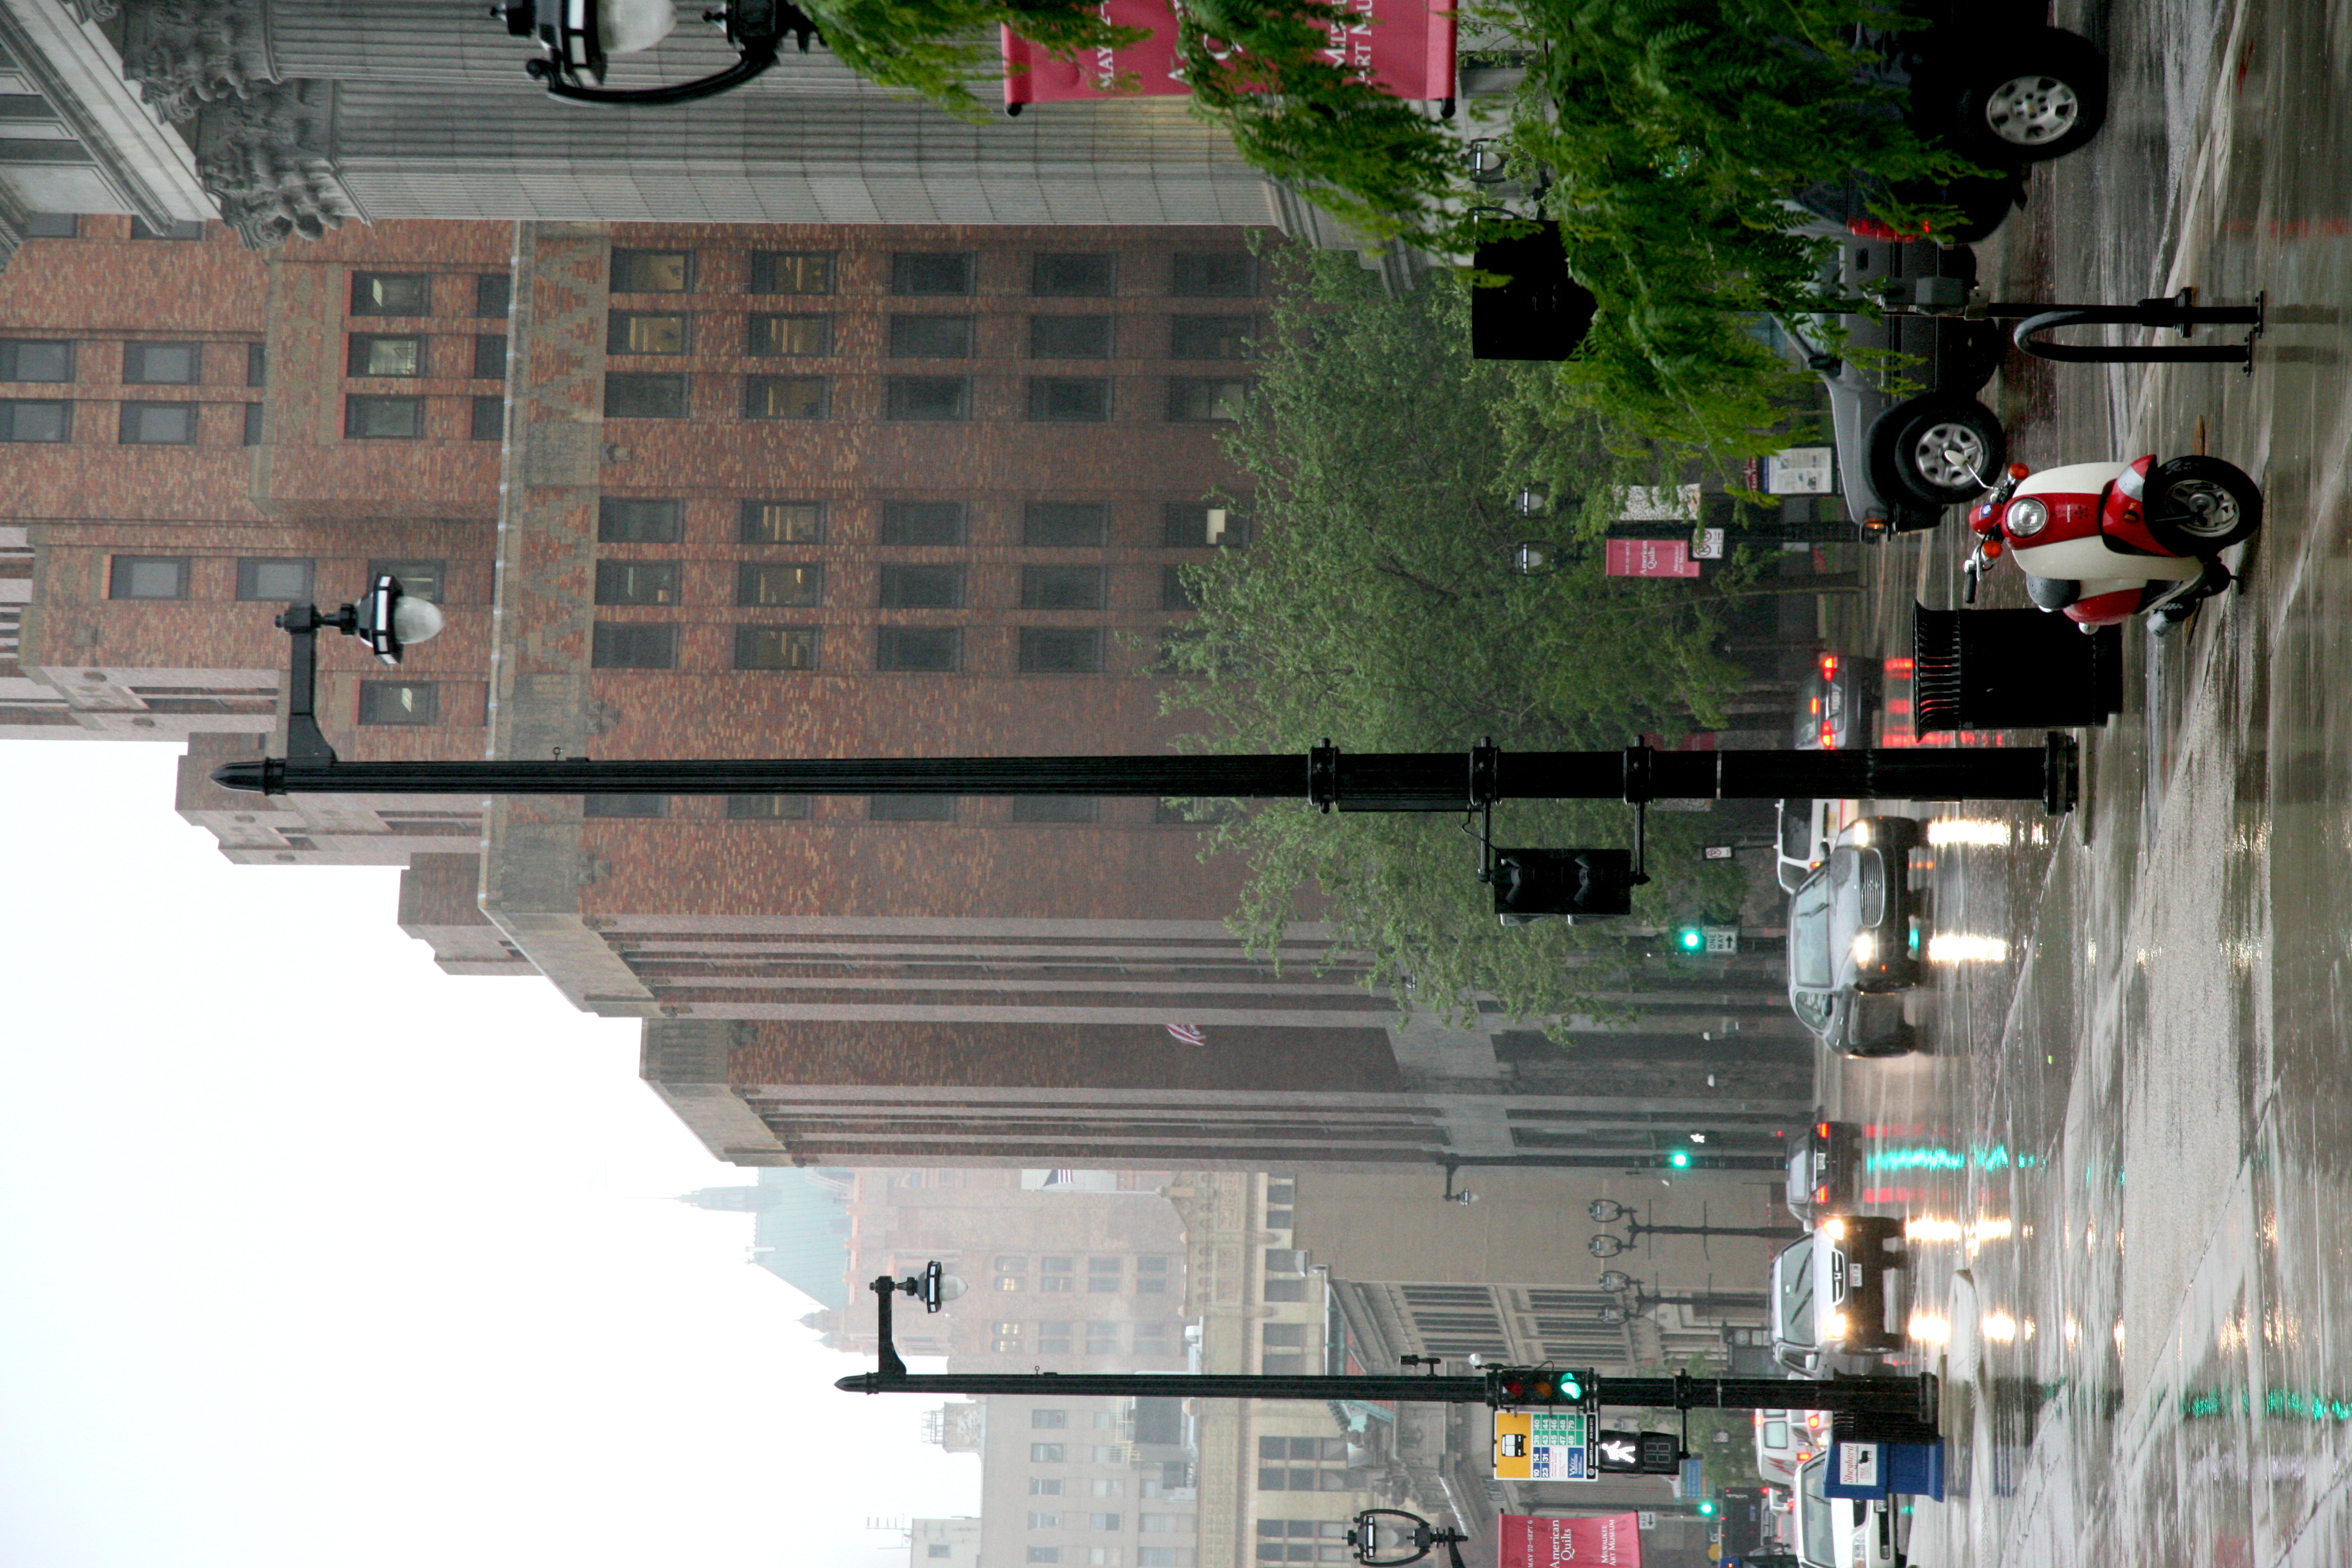
pedestrian, road, traffic, street, rain, town, city, skyscraper, cityscape, downtown, plaza, facade, lane, lighting, tower block, public transport, scooter, infrastructure, urbanlandscape, pluie, acacia, metropolis, wisconsin, milwaukee, neighbourhood, wisconsinavenue, urban area, residential area, human settlement, metropolitan area